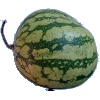
Label: Watermelon 1